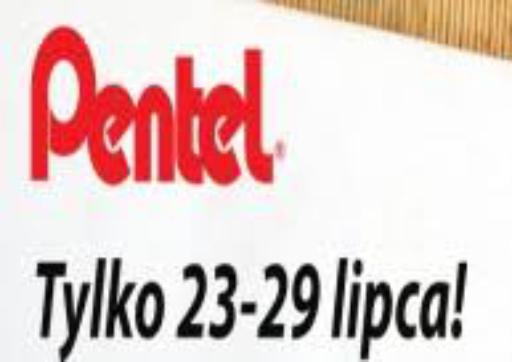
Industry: Necessities